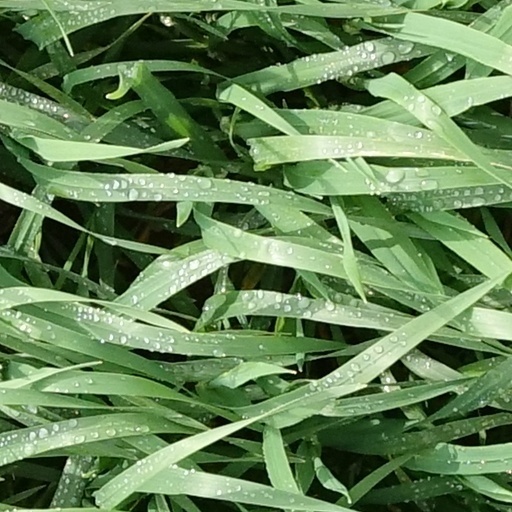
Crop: wheat